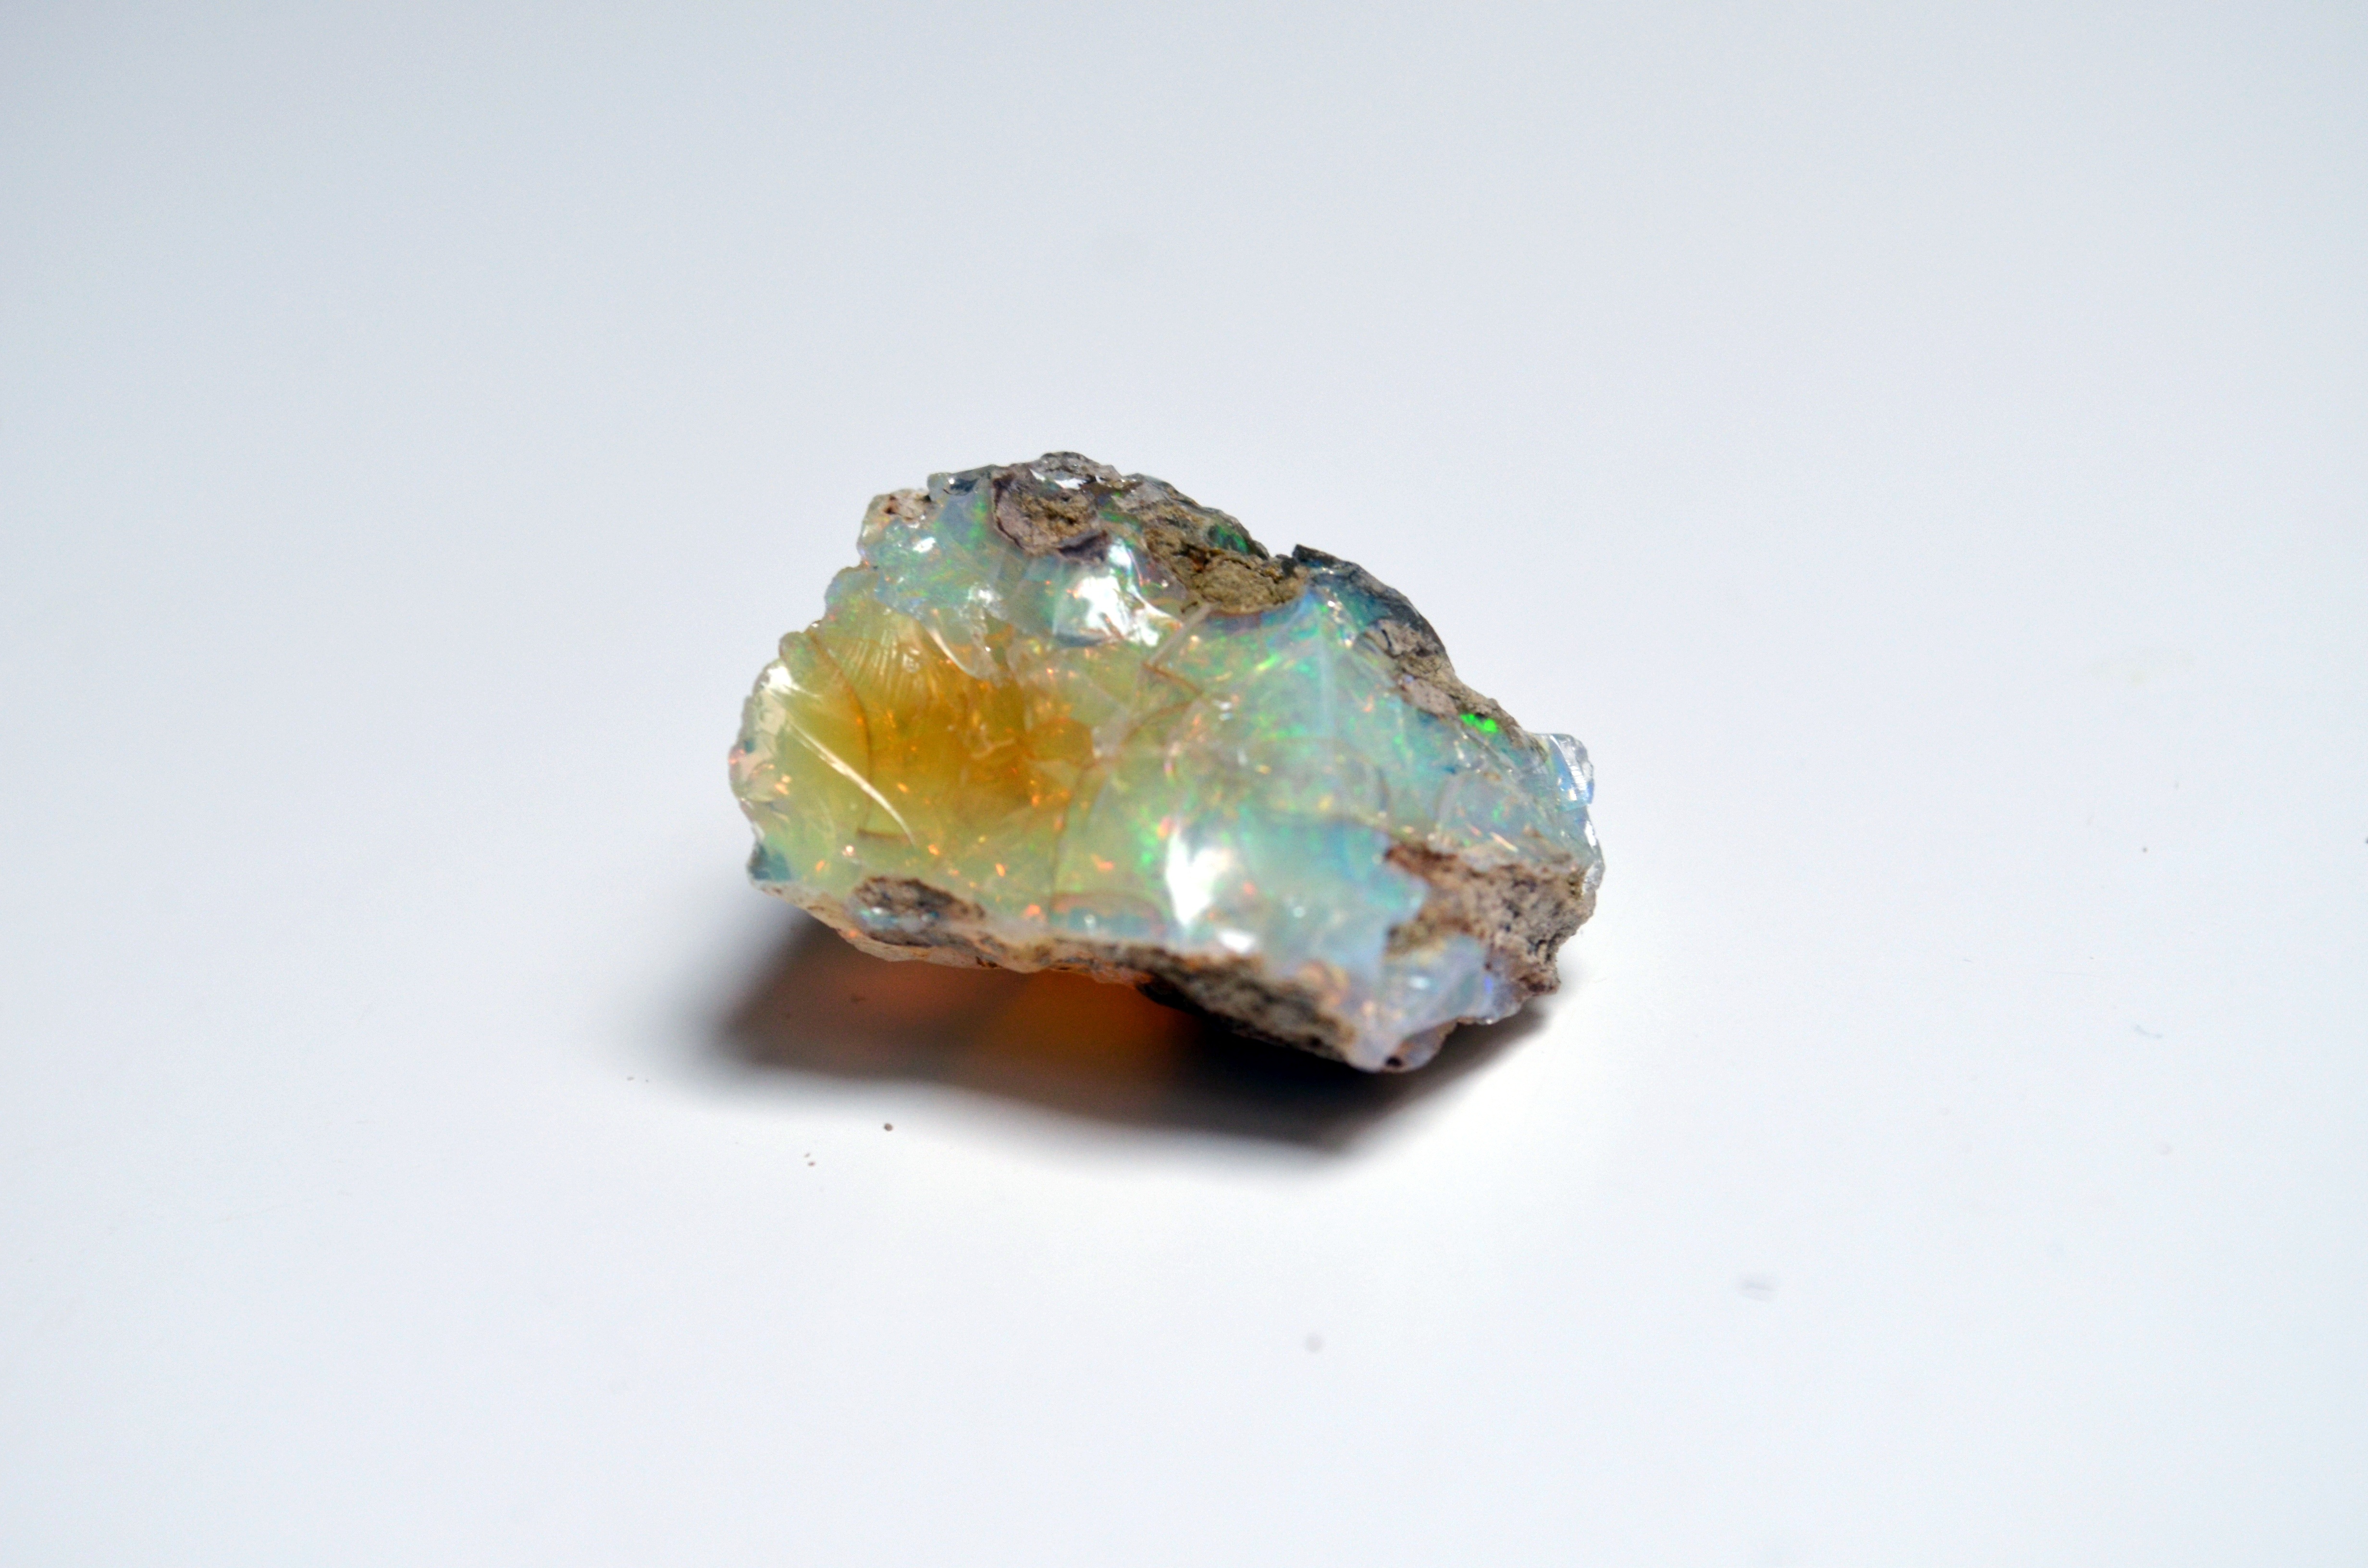
stone, jewellery, crystal, gemstone, mineral, opal, fashion accessory